Kanako Miyamoto

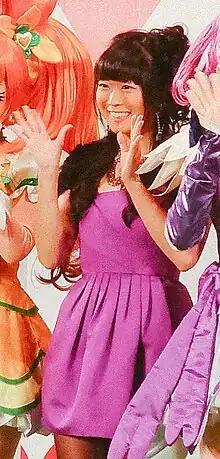
Kanako Miyamoto at Tokyo International Film Festival in 2013

is a Japanese actress, voice actress and singer affiliated with Axlone. She is known for voicing Makoto Kenzaki/Cure Sword from "DokiDoki! PreCure" and as the singer of several songs in the "Pretty Cure" series.